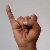
The image shows a hand gesture representing the letter 'I' in Indian Sign Language.